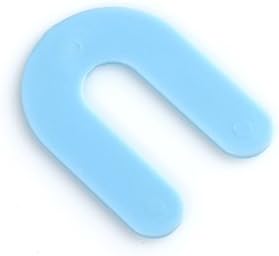
1-1/2 X 2 X 1/16 Plastic Horseshoe Shims-1000/box
Category: Tools & Home Improvement
Our plastic shims can be used in windows, storefront doors, curtain walls and many other applications.
Features: 1-1/2 x 2 x 1/16 Plastic Shim | Made of High Impact Polystyrene | Packaged 1000/box | Blue